Answer in natural language. How many Paintings are visible in the scene? Choose between the following options: 0, 2, 4, 1 or 3
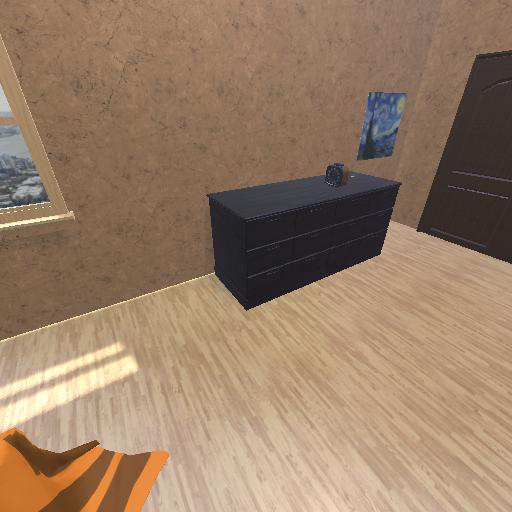
<answer>1</answer>